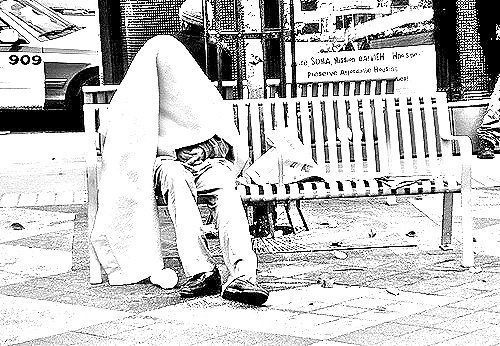
Portrait style: Sketch Portrait